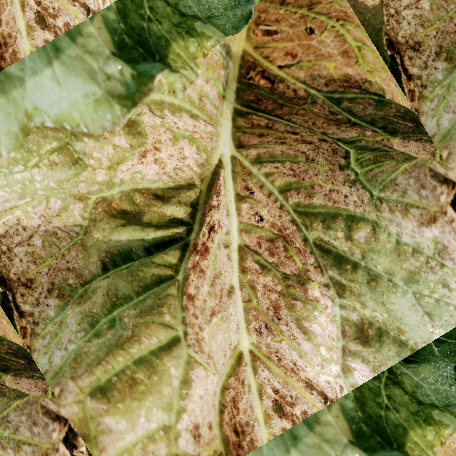
Label: Downy Mildew